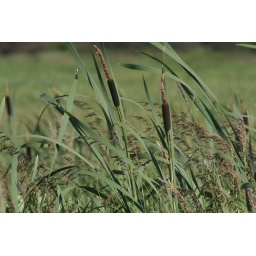
Found on the side of the road leading away from the beach in PEI